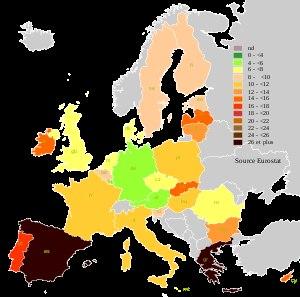
Les pays de l'Union européenne ont connu à partir des années 1970 des niveaux importants de chômage. La hausse a débuté à la suite des deux chocs pétroliers de 1973 et 1979.